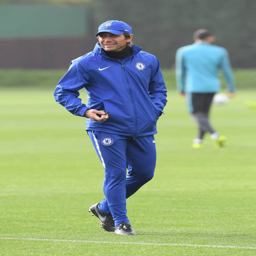
football player during a training session .